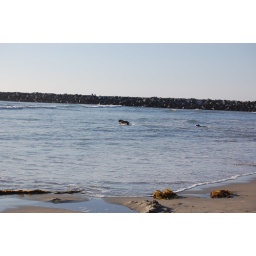
This dog is chasing a ball in the Ocean